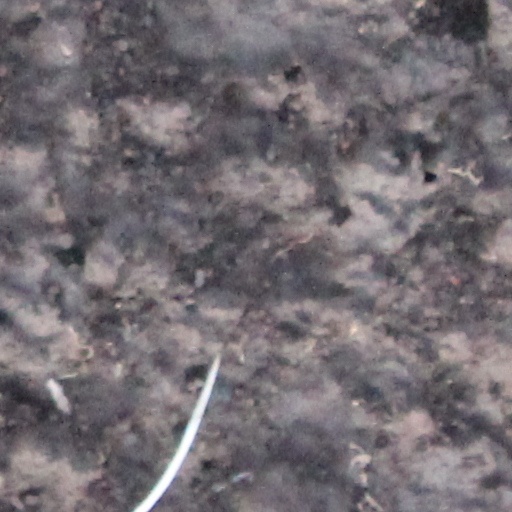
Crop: wheat